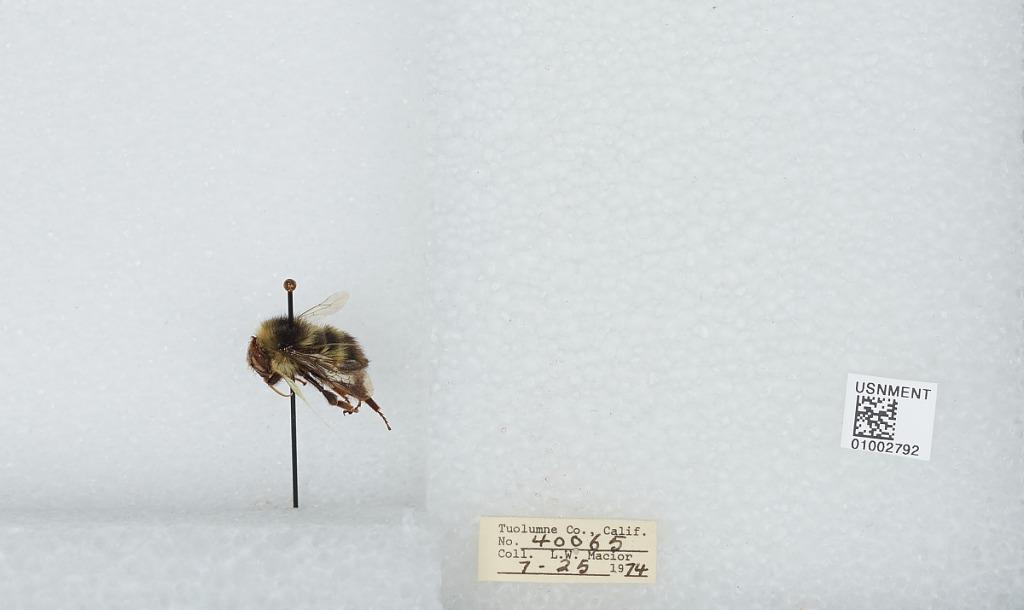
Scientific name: Bombus (Pyrobombus) flavifrons Cresson
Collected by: L. Macior
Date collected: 1974-7-25
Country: United States
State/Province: California
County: Tuolumne
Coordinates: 38.02, -119.94